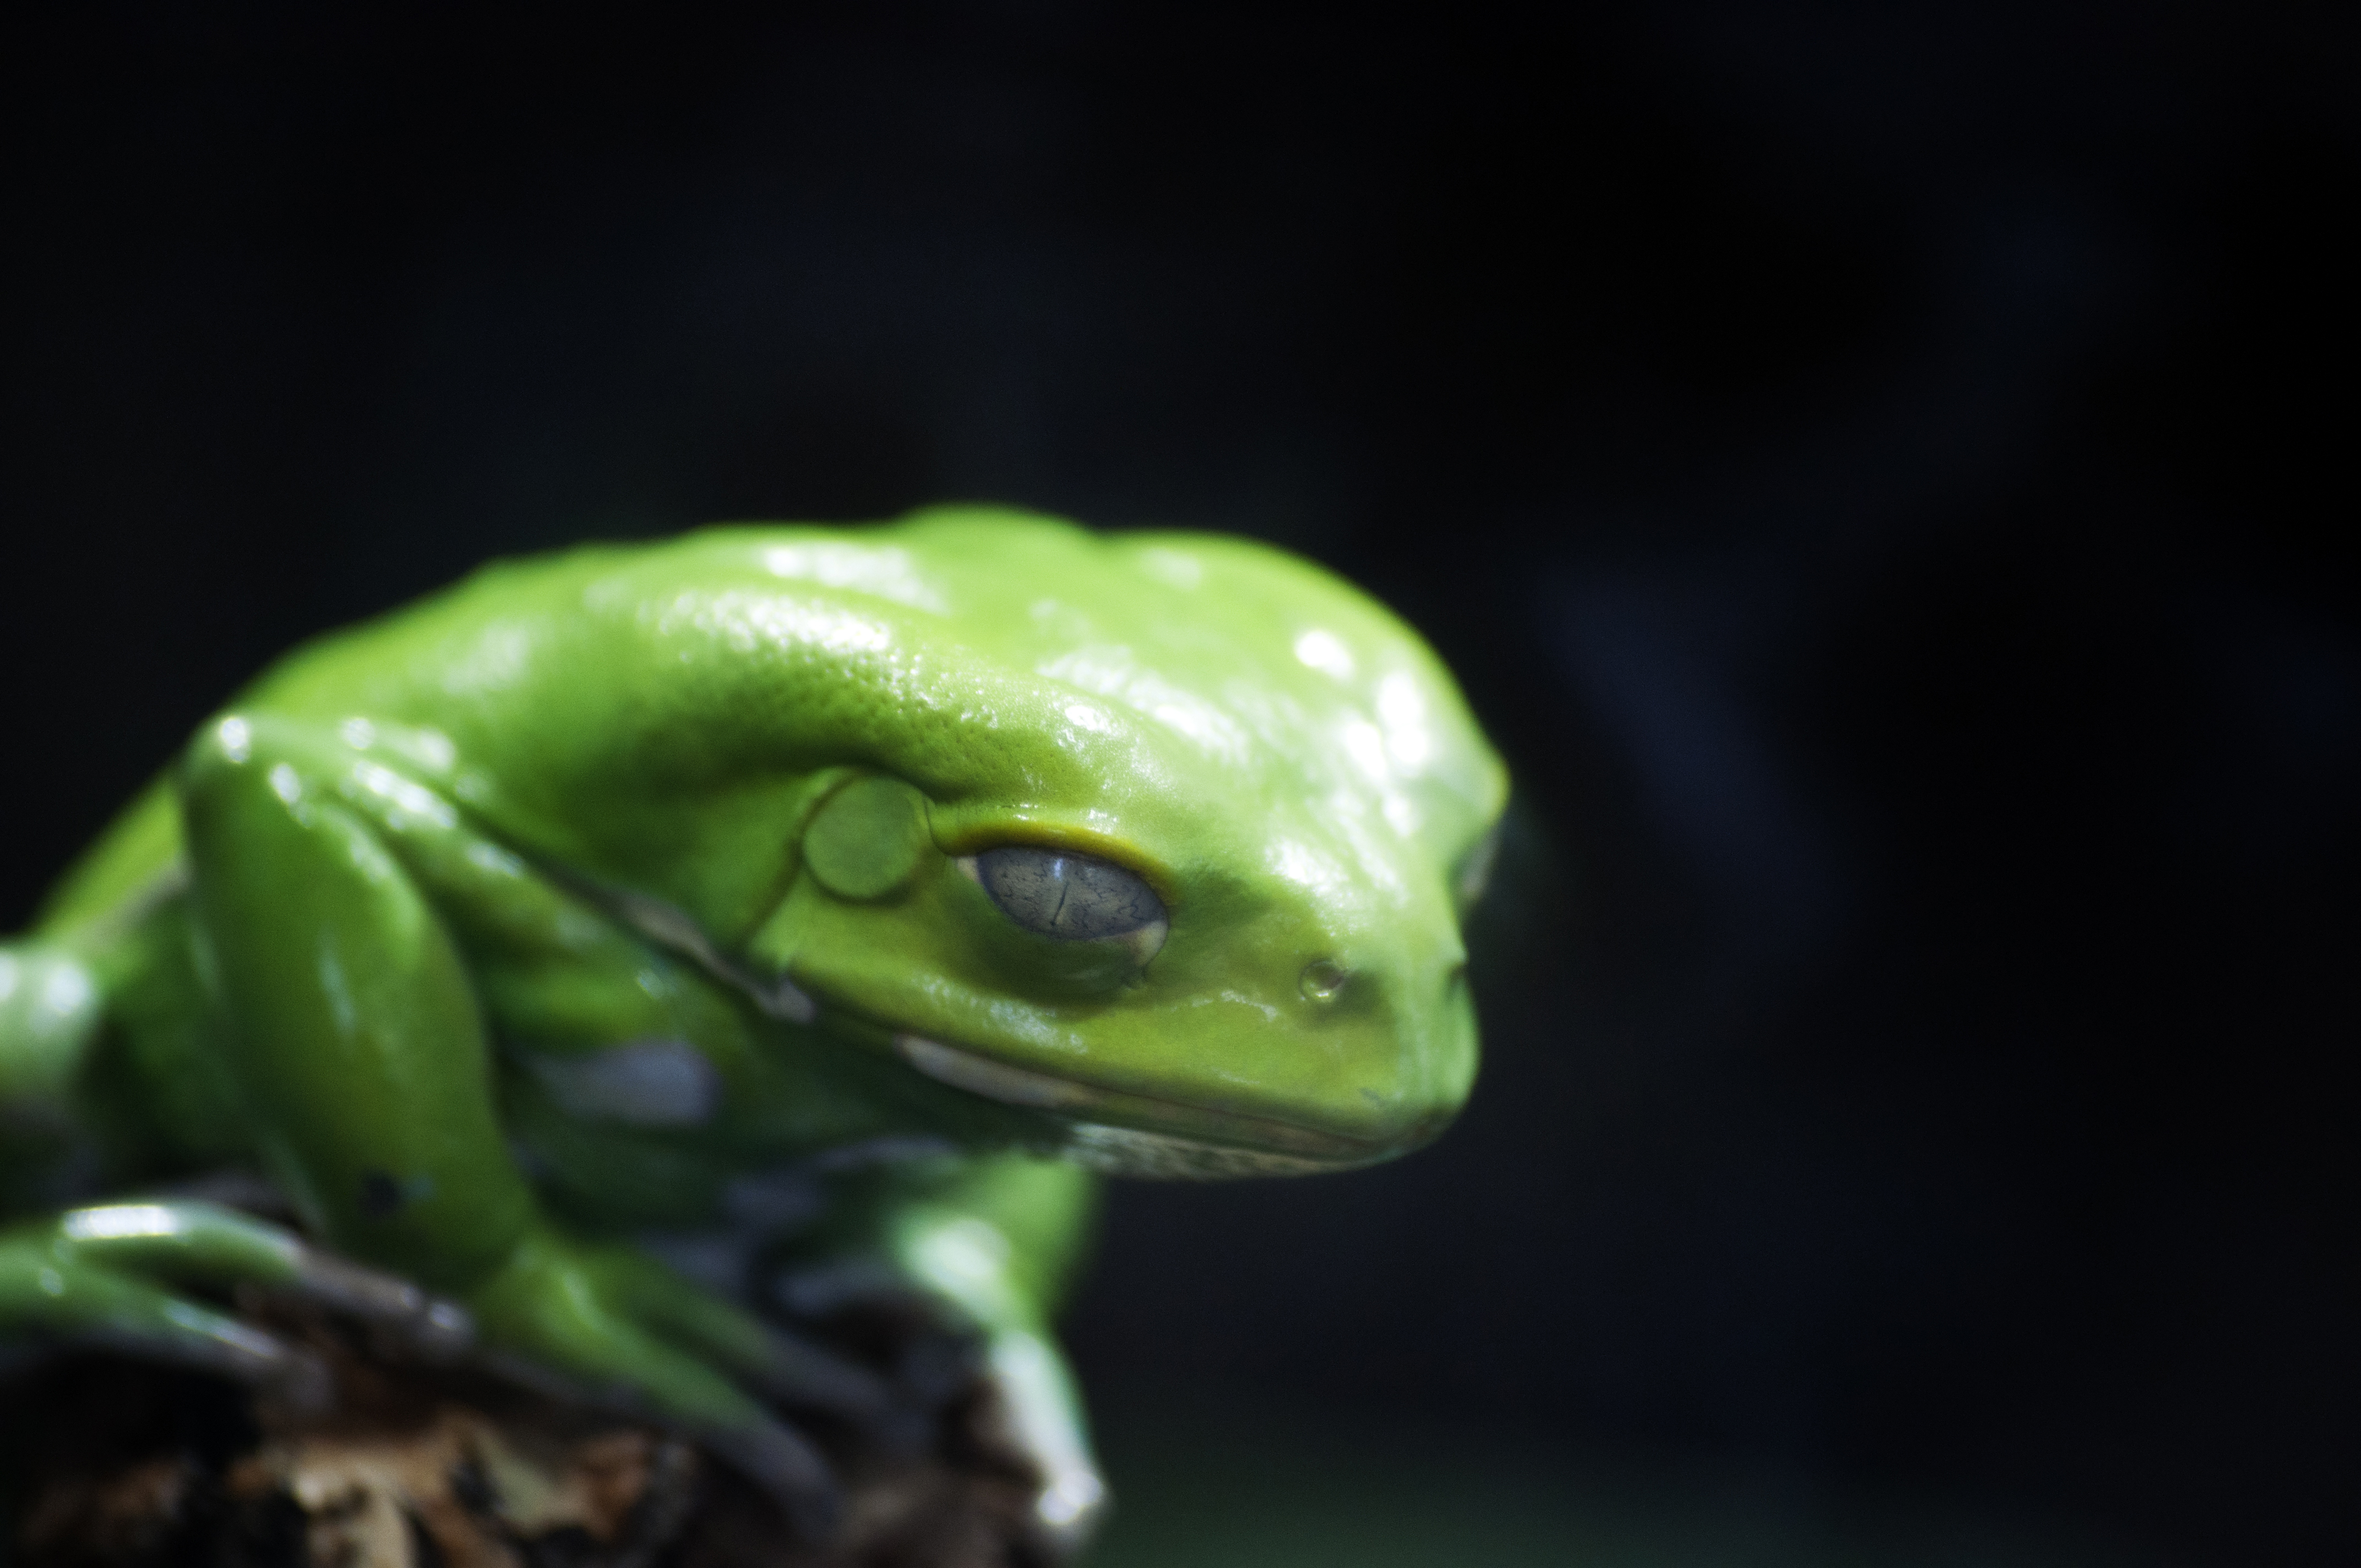
nature, bokeh, animal, zoo, green, nikon, frog, amphibian, fauna, tree frog, close up, poison, vertebrate, zoom, germany, deutschland, berlin, mitte, sigma, tiergarten, d5000, tyskland, venom, telezoom, macro photography